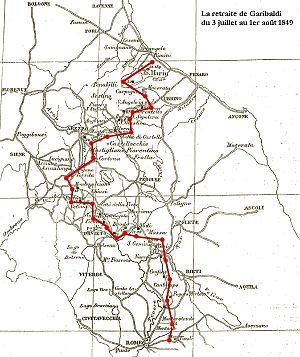
plan de la retraite de Garibaldi en 1849 après la chute de la république romaine
Giuseppe Garibaldi, né Joseph Marie Garibaldi le 4 juillet 1807 à Nice et mort à Caprera le 2 juin 1882, est un général, homme politique et patriote italien. Il est considéré, avec Camillo Cavour, Victor-Emmanuel II et Giuseppe Mazzini, comme l’un des « pères de la patrie » italienne.